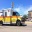
Label: ambulance